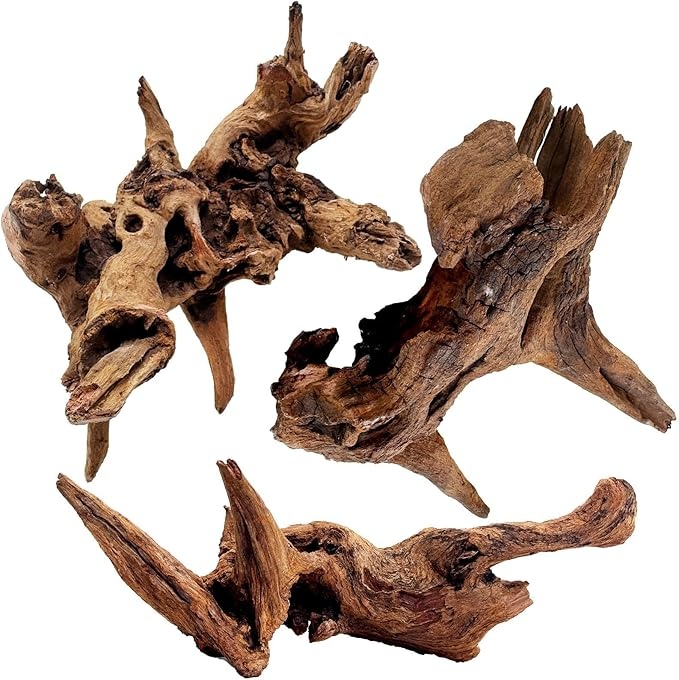
kathson Natural Driftwood for Aquarium Decor, 3-Piece 9''-15'' Large Driftwood for Decorations on Fish Tank, Reptiles Bearded Dragon Terrarium Ornament Accessories or Air Plants
About This [NATURAL DRIFTWOOD MATERIAL] Our driftwood for aquarium is made of high quality wood, which is strong and durable enough to last under water or in dry conditions. The natural wood adds realism and the unique shape adds aesthetic value to the aquarium. It makes perfect decoration and is also ideal for reptiles to climb on, adding natural beauty to your aquarium or glass container [NATURAL DRIFTWOOD] Each piece of mopani wood has its own unique shape and is one of a kind. The pictures show just some of the driftwood and what you get may be different from what the pictures show. Different shapes of natural driftwood have their own natural beauty and are suitable for decorating various landscapes [MULTI FUNCTION] Each piece of aquarium driftwood measures 7 - 13 inches in length and is carefully hand-selected. Aquarium drift wood can be used not only for moss trees in aquariums, but also as an aquascape for home gardens, perfect for decorations and reptiles. Such as fighting fish, snails, turtles, crab tanks, ball pythons, spiders, bearded dragons, lizards, geckos, snake tanks, frogs and more [GREAT DECORATION] Natural driftwood for aquarium will soon become the focus of your aquarium. I believe you must love the natural habitat it helps create for your fish.When driftwood is put in the tank, it also releases tannins that help soften the hard water and lower the pH.Very useful for many varieties of fish [PERFECT ADDITION FOR AQUARIUMS] Its unique shape will catch your fish's attention. Small animals such as nocturnal fish, ghost shrimp, and smaller fish use it as a driftwood refuge. Large fish and hermit crabs sometimes chew driftwood or eat microorganisms that grow on the wood Overview Brand : kathson Plant or Animal Product Type : Moss Color : Brown Material : Plastic, Wood Product Dimensions : 2"D x 3"W x 1"H
Brand: kathson
Category: Animals & Pet Supplies > Pet Supplies > Fish & Aquatic Supplies > Aquarium Decors > Driftwood